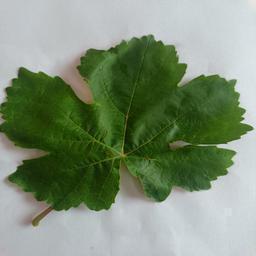
Label: Healthy Leaves